Deadline Auto Theft

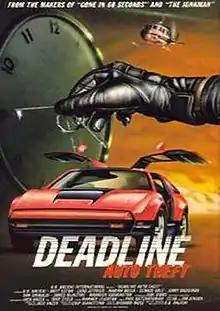
Theatrical release poster

Deadline Auto Theft is a 1983 independent film written and directed by H. B. "Toby" Halicki made up of scenes from "Gone in 60 Seconds" and "The Junkman" as well as new material featuring Hoyt Axton.